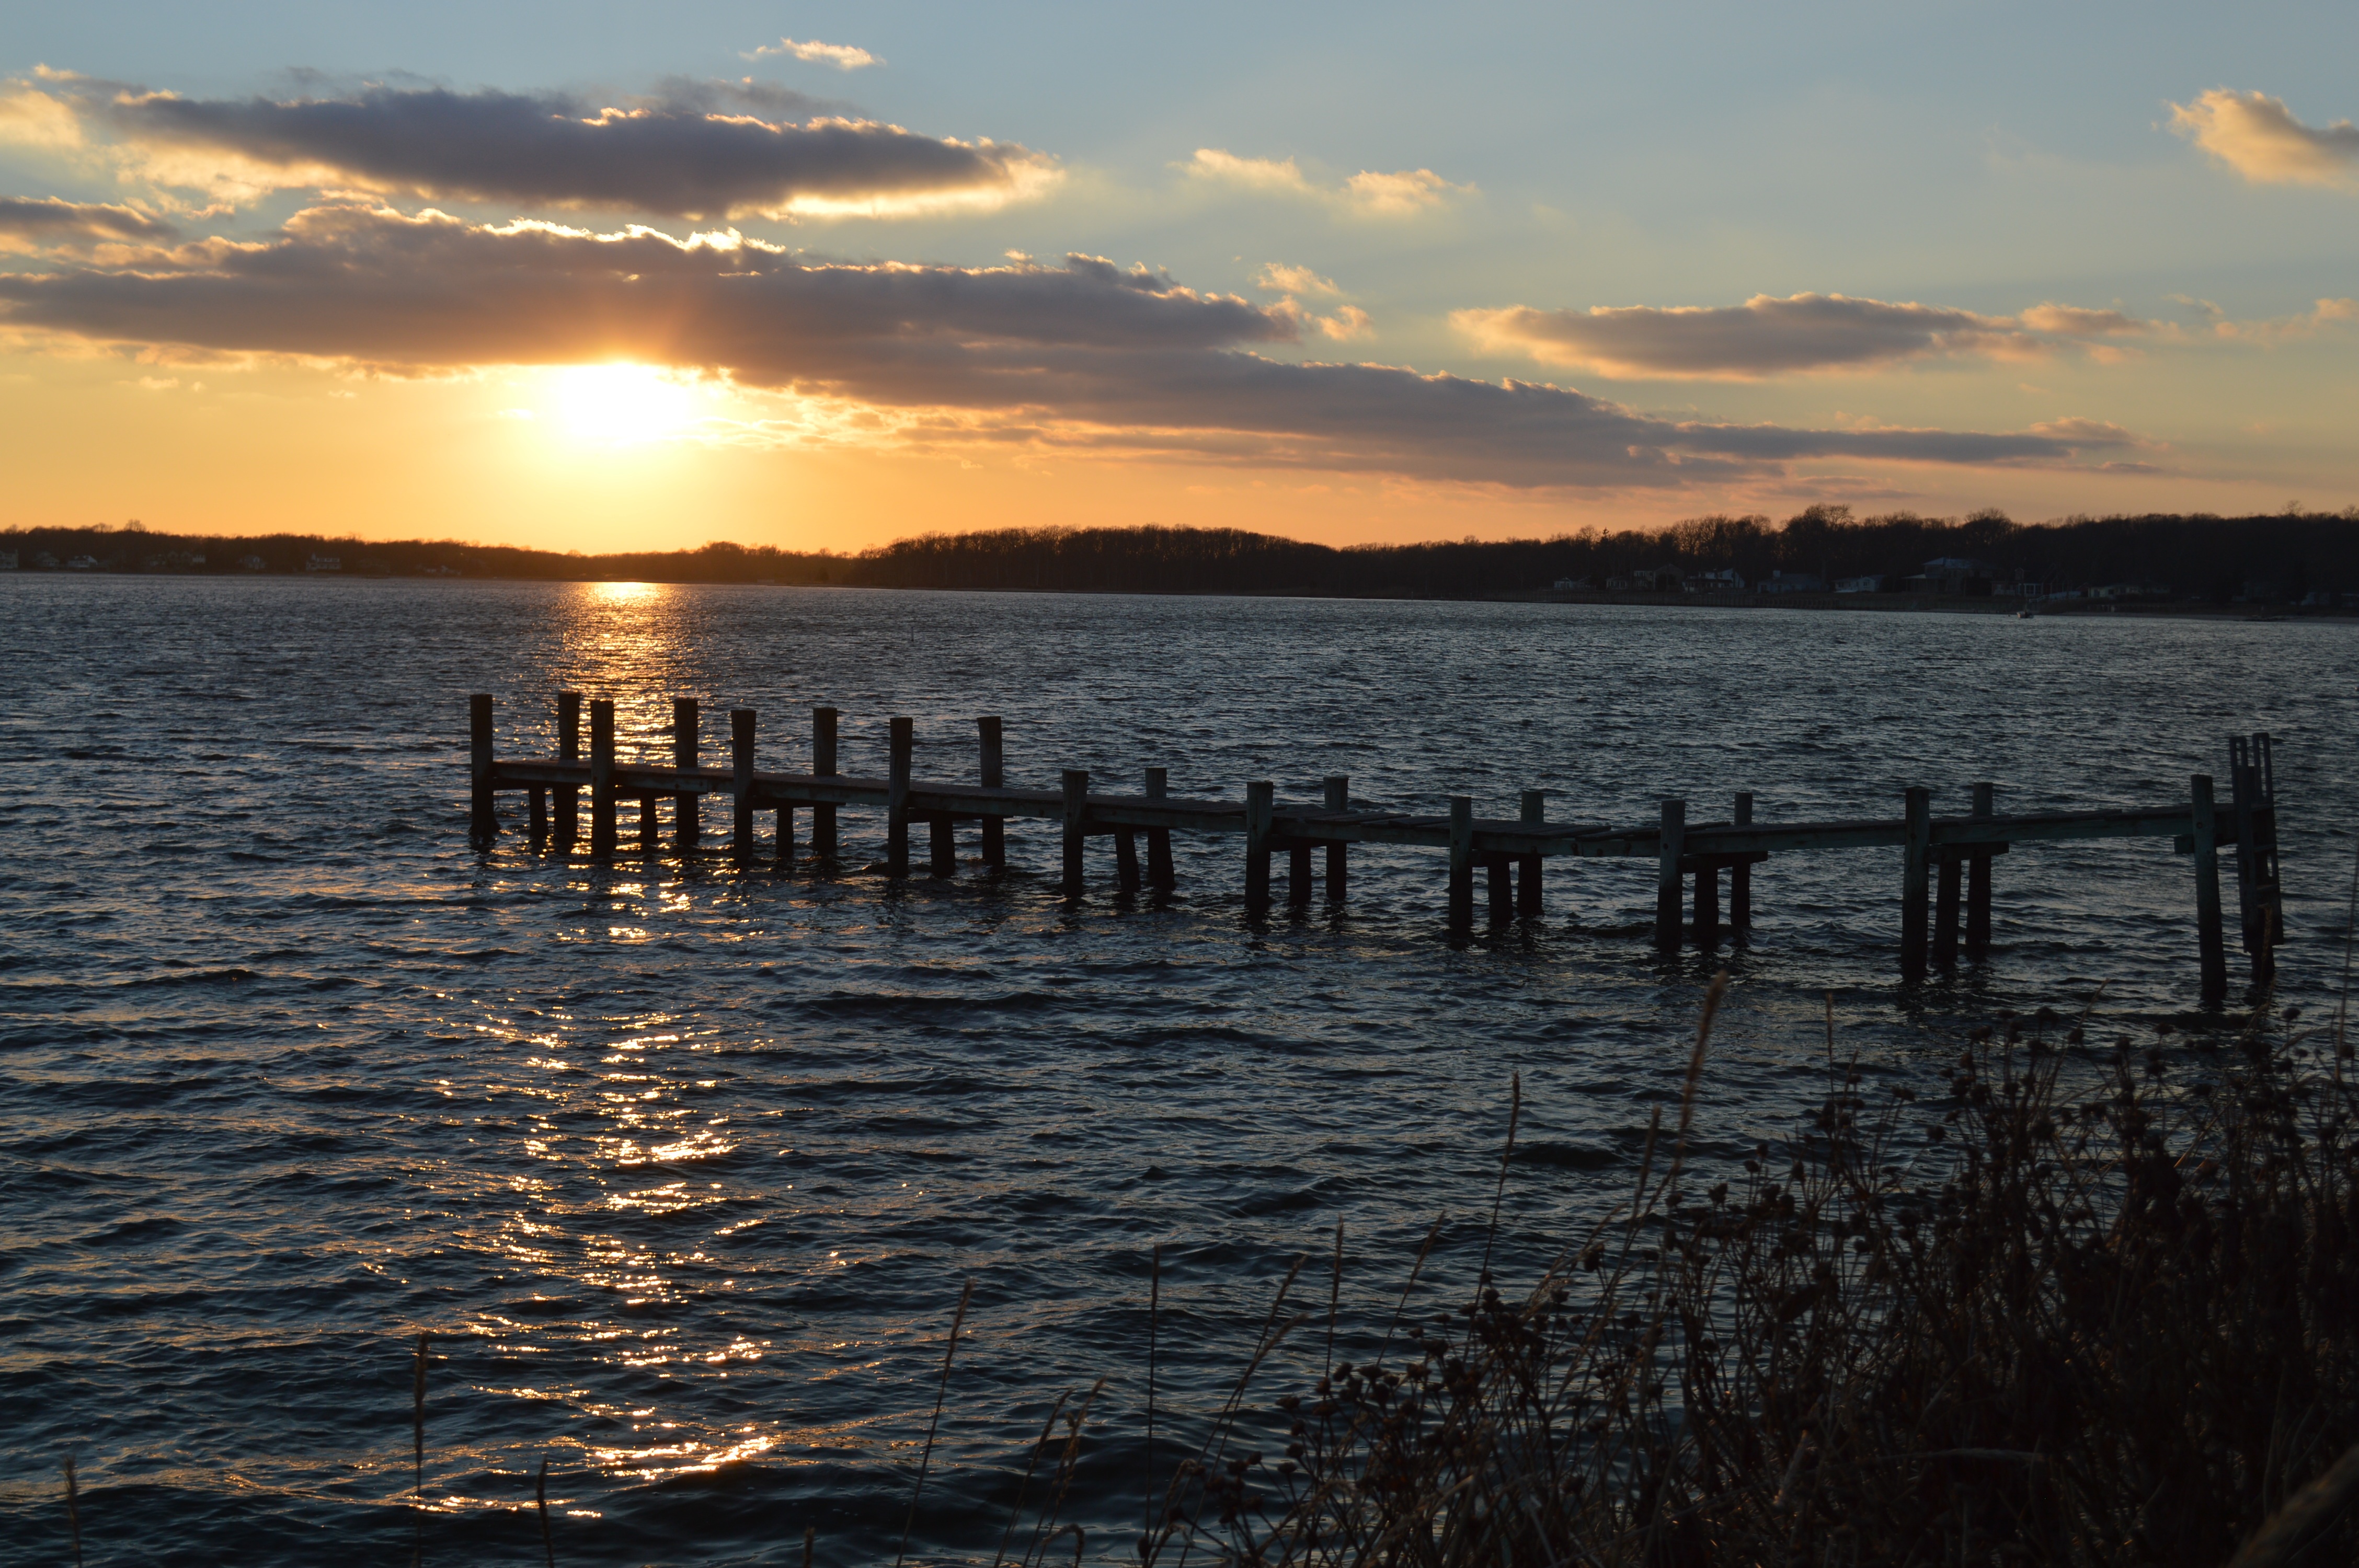
sea, water, nature, ocean, horizon, dock, cloud, sun, sunrise, sunset, sunlight, morning, shore, wave, lake, dawn, dusk, evening, reflection, bay, loch, long island